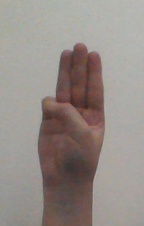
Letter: thaa